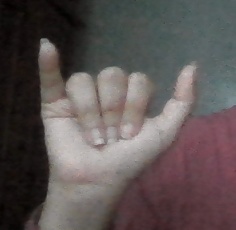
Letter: ya